Louis-René de Caradeuc de La Chalotais

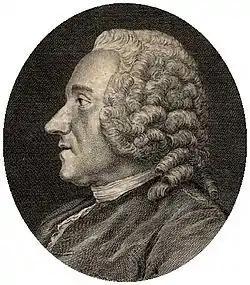
Louis-René de Caradeuc de La Chalotais.

Louis-René de Caradeuc de La Chalotais (March 6, 1701 – July 12, 1785) was a French jurist who is primarily remembered for his role on the so-called "Brittany Affair", in which the Breton Parlement resisted the authority of the French monarchy over an issue of taxation. The affair has been seen as a precursor of the French Revolution.